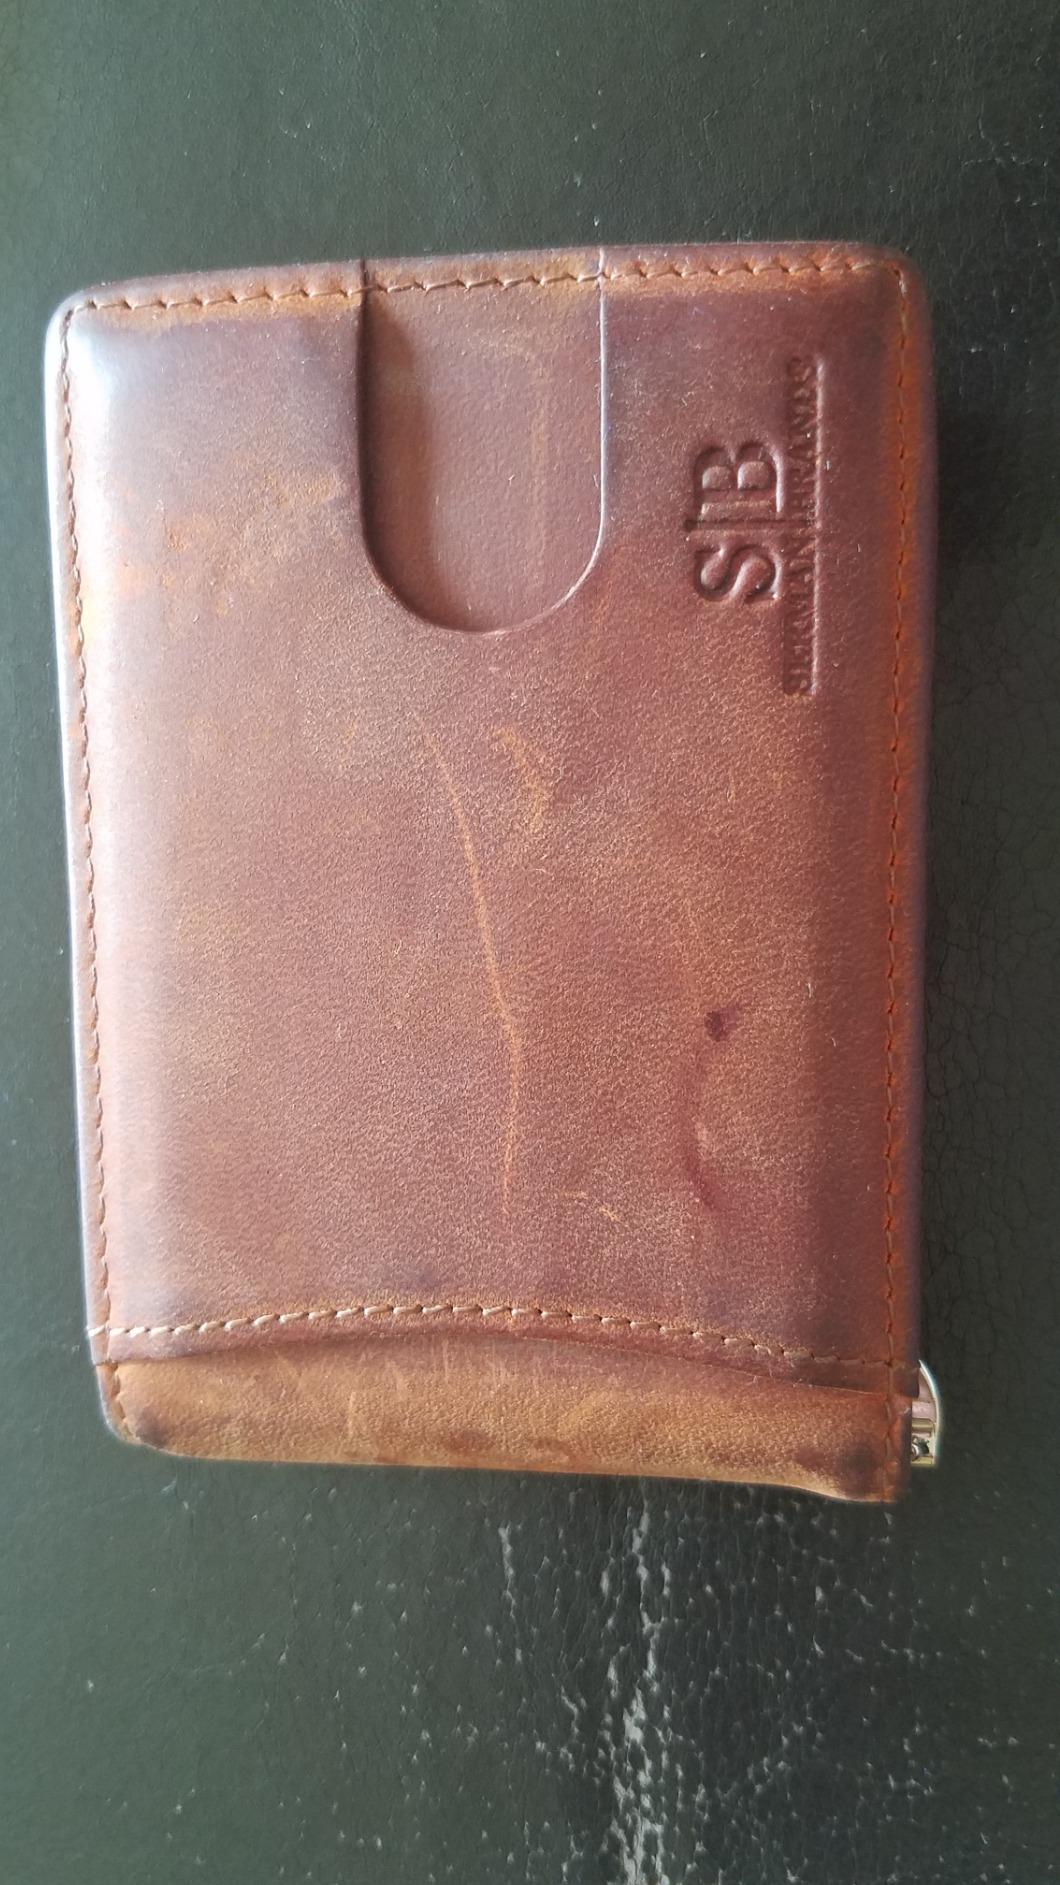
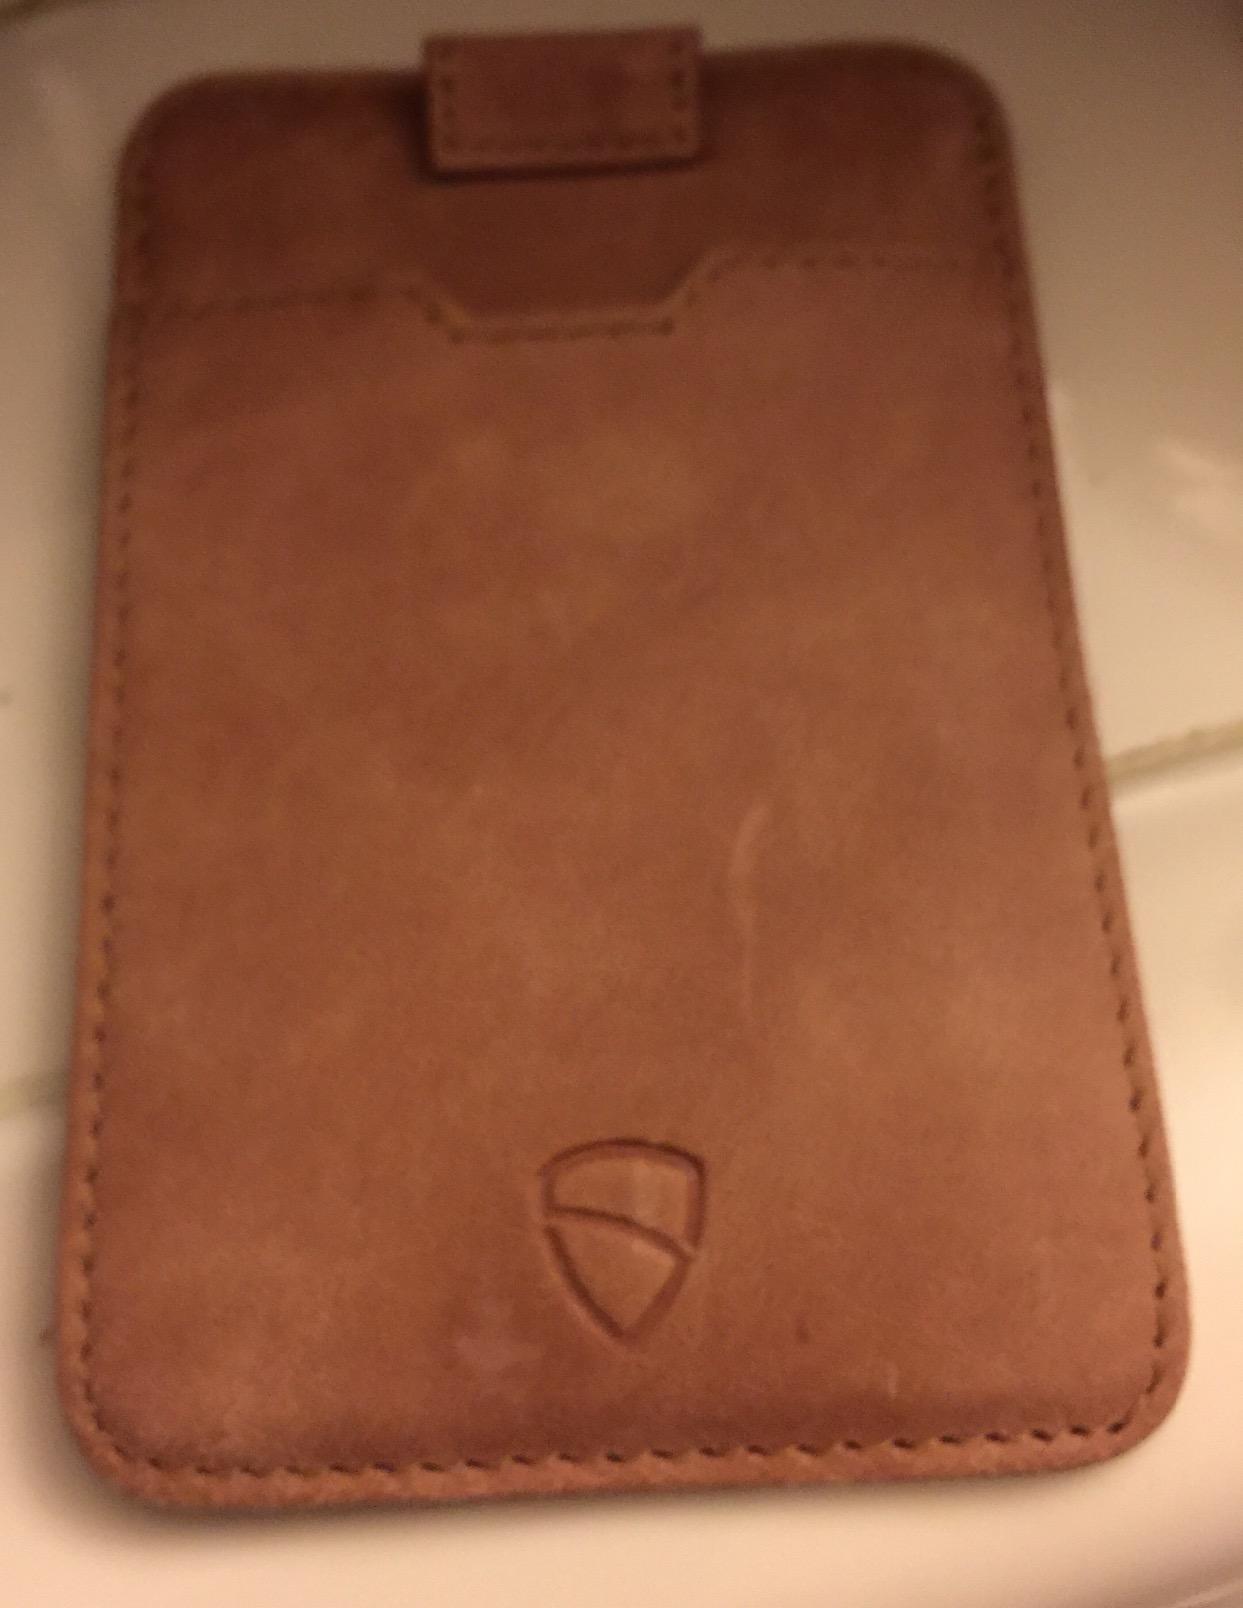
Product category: accessories_wallet
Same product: no